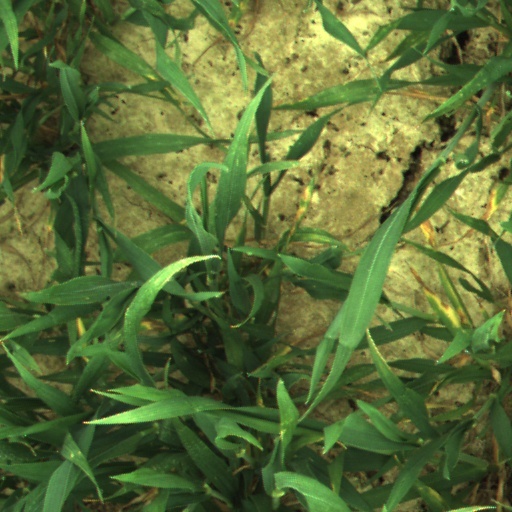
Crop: wheat